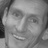
Emotion: happy